Charles E. Sawyer

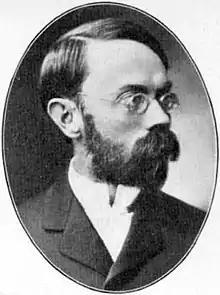
C.E. Sawyer, c. 1900

Charles Elmer Sawyer (January 24, 1860 – September 23, 1924) was a homeopathic physician who was the longtime personal doctor to U.S. President Warren G. Harding and First Lady Florence Kling Harding. Sawyer is often blamed in the matter of Harding's death in 1923.